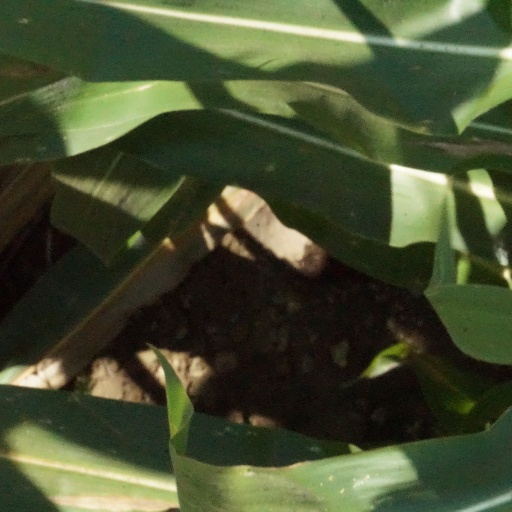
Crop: maize; corn